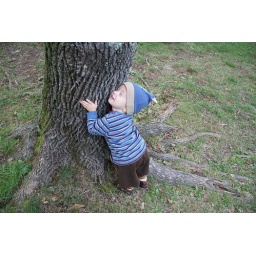
camping at loft mountain in the blue ridge